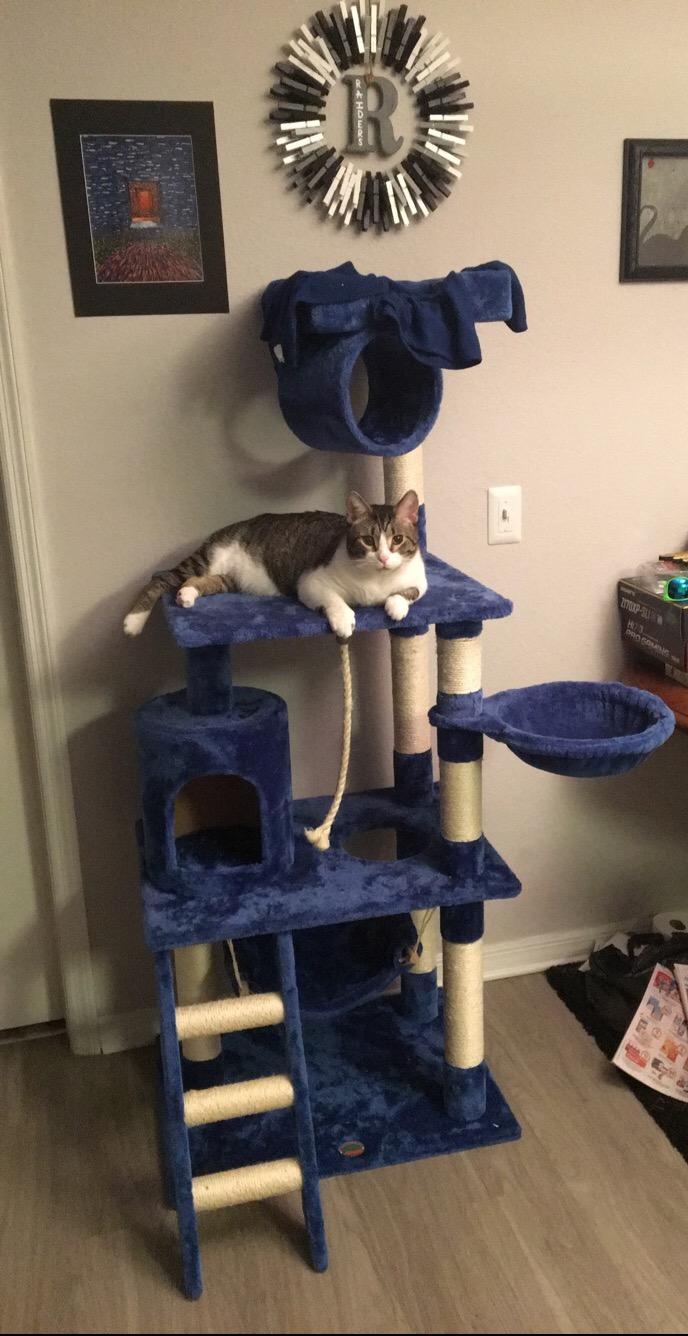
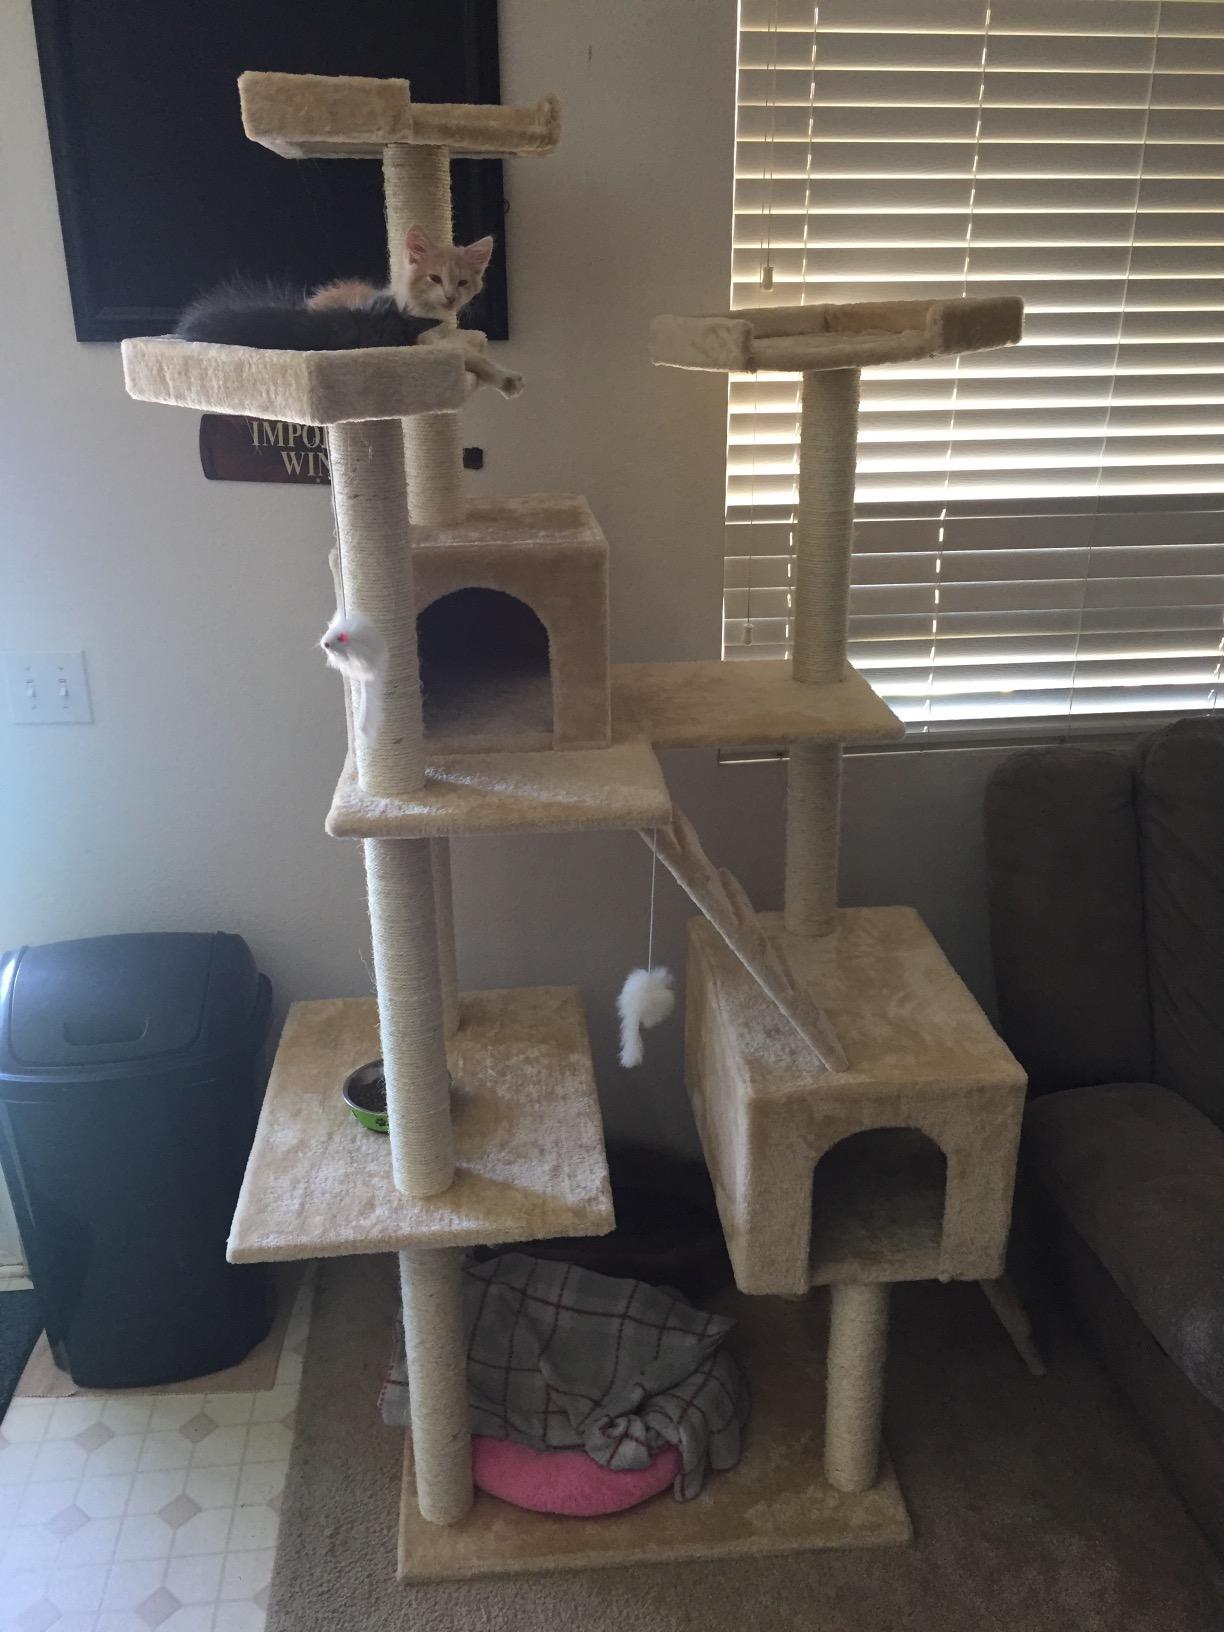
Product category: items_cat tree
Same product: no